Chlorobutanol

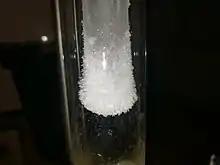
Sublimed crystals of chlorobutanol

Chlorobutanol was first synthesized in 1881 by the German chemist Conrad Willgerodt (1841–1930).